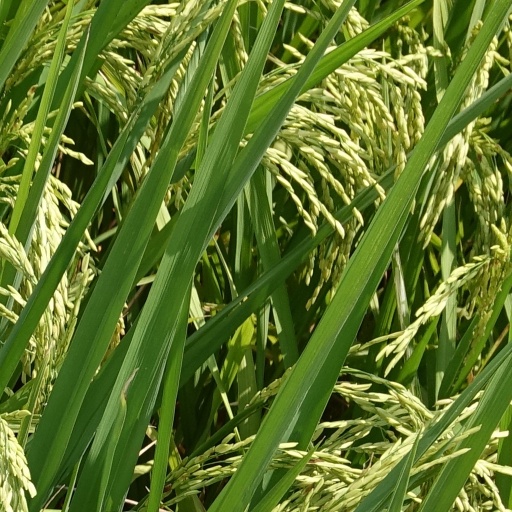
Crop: rice